Alexander McKenzie (Medal of Honor)

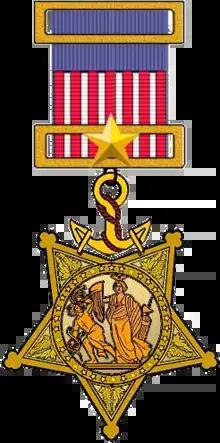
Medal of Honor recipient

Alexander McKenzie (born 1837) was a United States Navy Boatswain's Mate who received the Medal of Honor during the Korean Expedition. He was wounded in the rescue of Lieutenant Hugh McKee and was struck by a sword.